Anders Svor

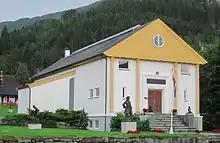
The Anders Svor Museum at Grodås in Volda Municipality

At the age of 17, he traveled to Kristiania (now Oslo), where he began as a woodcutter at the Hals Brothers piano factory. Later he became a student at the Royal Drawing School (now the Norwegian National Academy of Craft and Art Industry), where he studied under Julius Middelthun. At the age of 21 he went to Copenhagen, where he became a student at the Royal Danish Academy of Fine Arts and studied under Stephan Sinding and Vilhelm Bissen.